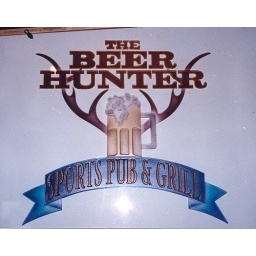
Corporate logo etched or carved in glass sign by Sans Soucie.